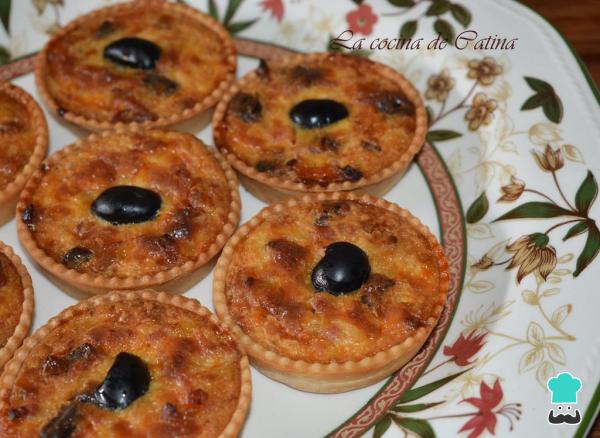
Metemos al horno hasta que estén cuajadas, unos 10 minutos. ¡Listo! Servimos las mini quiches de bacon con queso y cebolla a modo de aperitivo, con otros entrantes como el pisto murciano. Más recetas sencillas y llenas de sabor en mi blog La cocina de Catina.